Japanese Peruvians

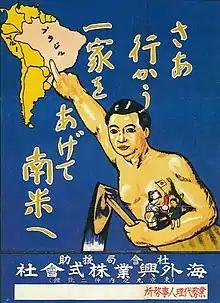
A poster used in Japan to attract immigrants to Peru and Brazil. It reads: "Join your Family, Let's Go to South America."

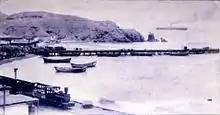
Arrival of the "Sakura Maru" to Peru with the first 790 new immigrants, 1899

Japanese Peruvians ( or "nipo-peruano"; , "Nikkei Perūjin") are Peruvian citizens of Japanese origin or ancestry.